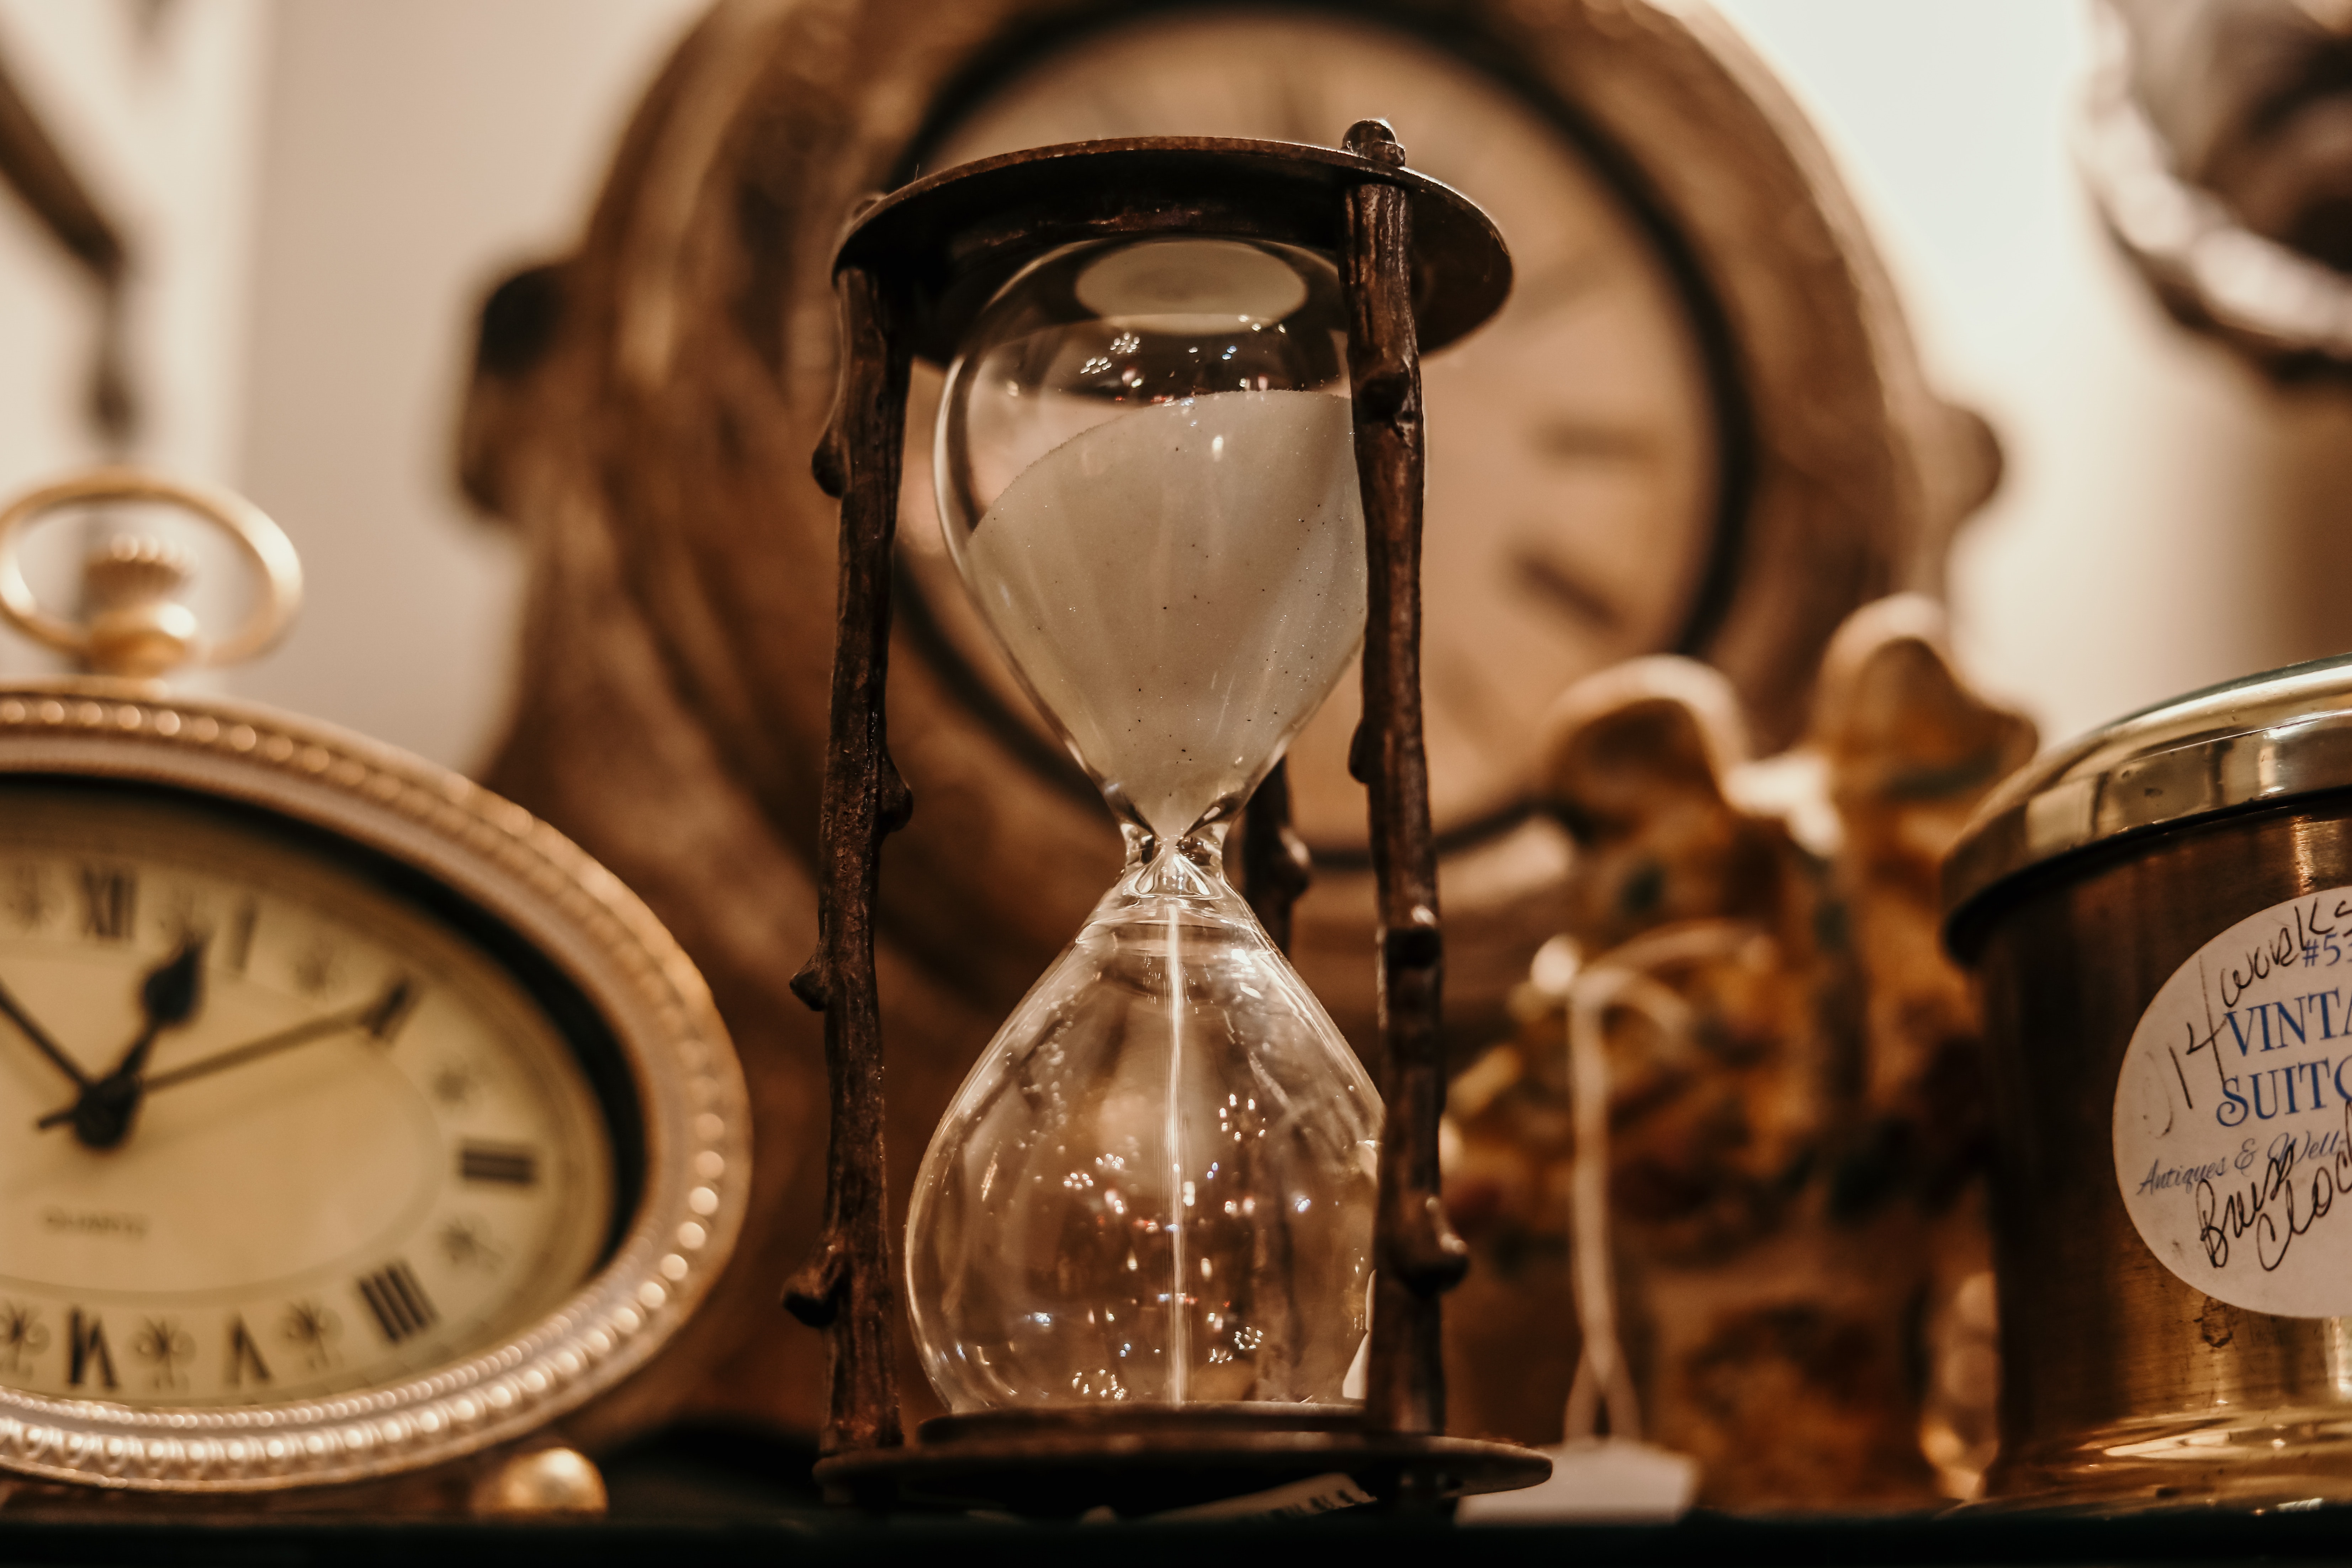
hourglass, clock, measuring instrument, watch, alarm clock, still life photography, antique, home accessories, interior design